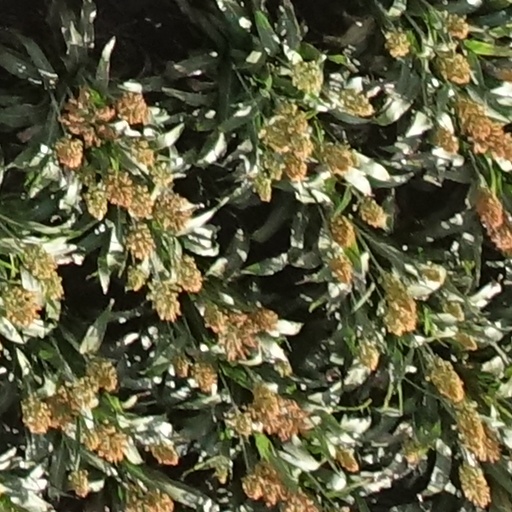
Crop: sorghum